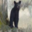
Label: bear